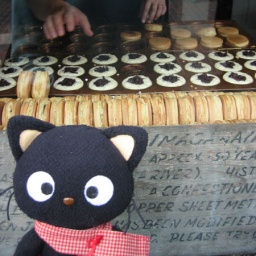
Yummy red bean cake in Little Tokyo.